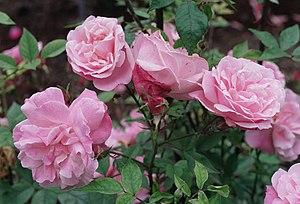
"Le rosier 'Old Blush', également connu sous le nom de 'Parsons' Pink China',' Old Blush China',' Old China Monthly"", etc., est un cultivar de Rosa chinensis, généralement considéré comme le premier cultivar de rose d'Asie de l'Est arrivé en Europe. Il est enregistré au Danemark dès 1752 et en Angleterre en 1793.